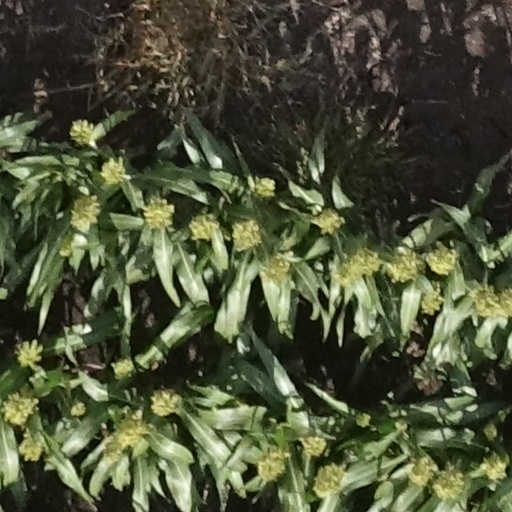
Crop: sorghum